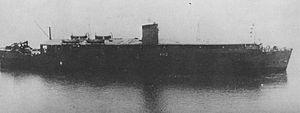
Le Kumano Maru était un navire dépôt de débarquement et un porte-avions d'escorte utilisé par la Marine impériale japonaise pendant la Seconde Guerre mondiale. Lancé et mis en service début 1945, le navire n'a participé à aucune mission de guerre.